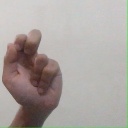
अक्षर: ढ